Art of Mateo Manaure in University City of Caracas

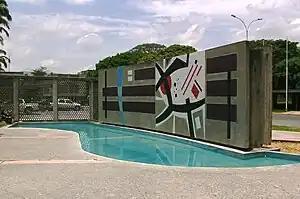
Untitled bimural, 1954, Plaza Cubierta, University City of Caracas

Venezuelan artist Mateo Manaure was commissioned to create pieces for the University City of Caracas.